Lockheed C-5 Galaxy

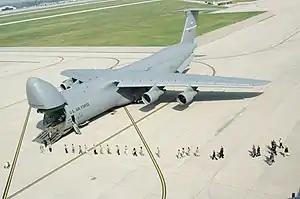
People in line to enter the 445th Airlift Wing's first C-5A Galaxy in 2005

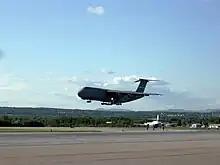
A C-5 landing at Québec City Jean Lesage International Airport (CYQB)

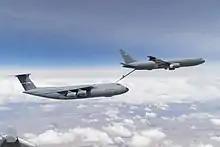
A Boeing KC-46 Pegasus refuels a C-5M Galaxy from Travis AFB over California, April 2019.

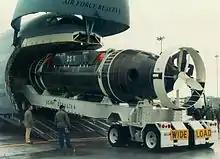
Loading a Mystic-class deep-submergence rescue vehicle onto a C-5

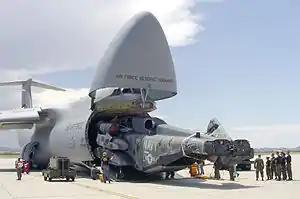
Loading a Super Stallion on a C-5A

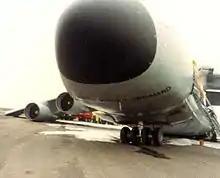
C-5A after crash landing at Shemya AFB, Alaska, July 1983

"United States Air Force" – 52 C-5Ms in service as of August 2018